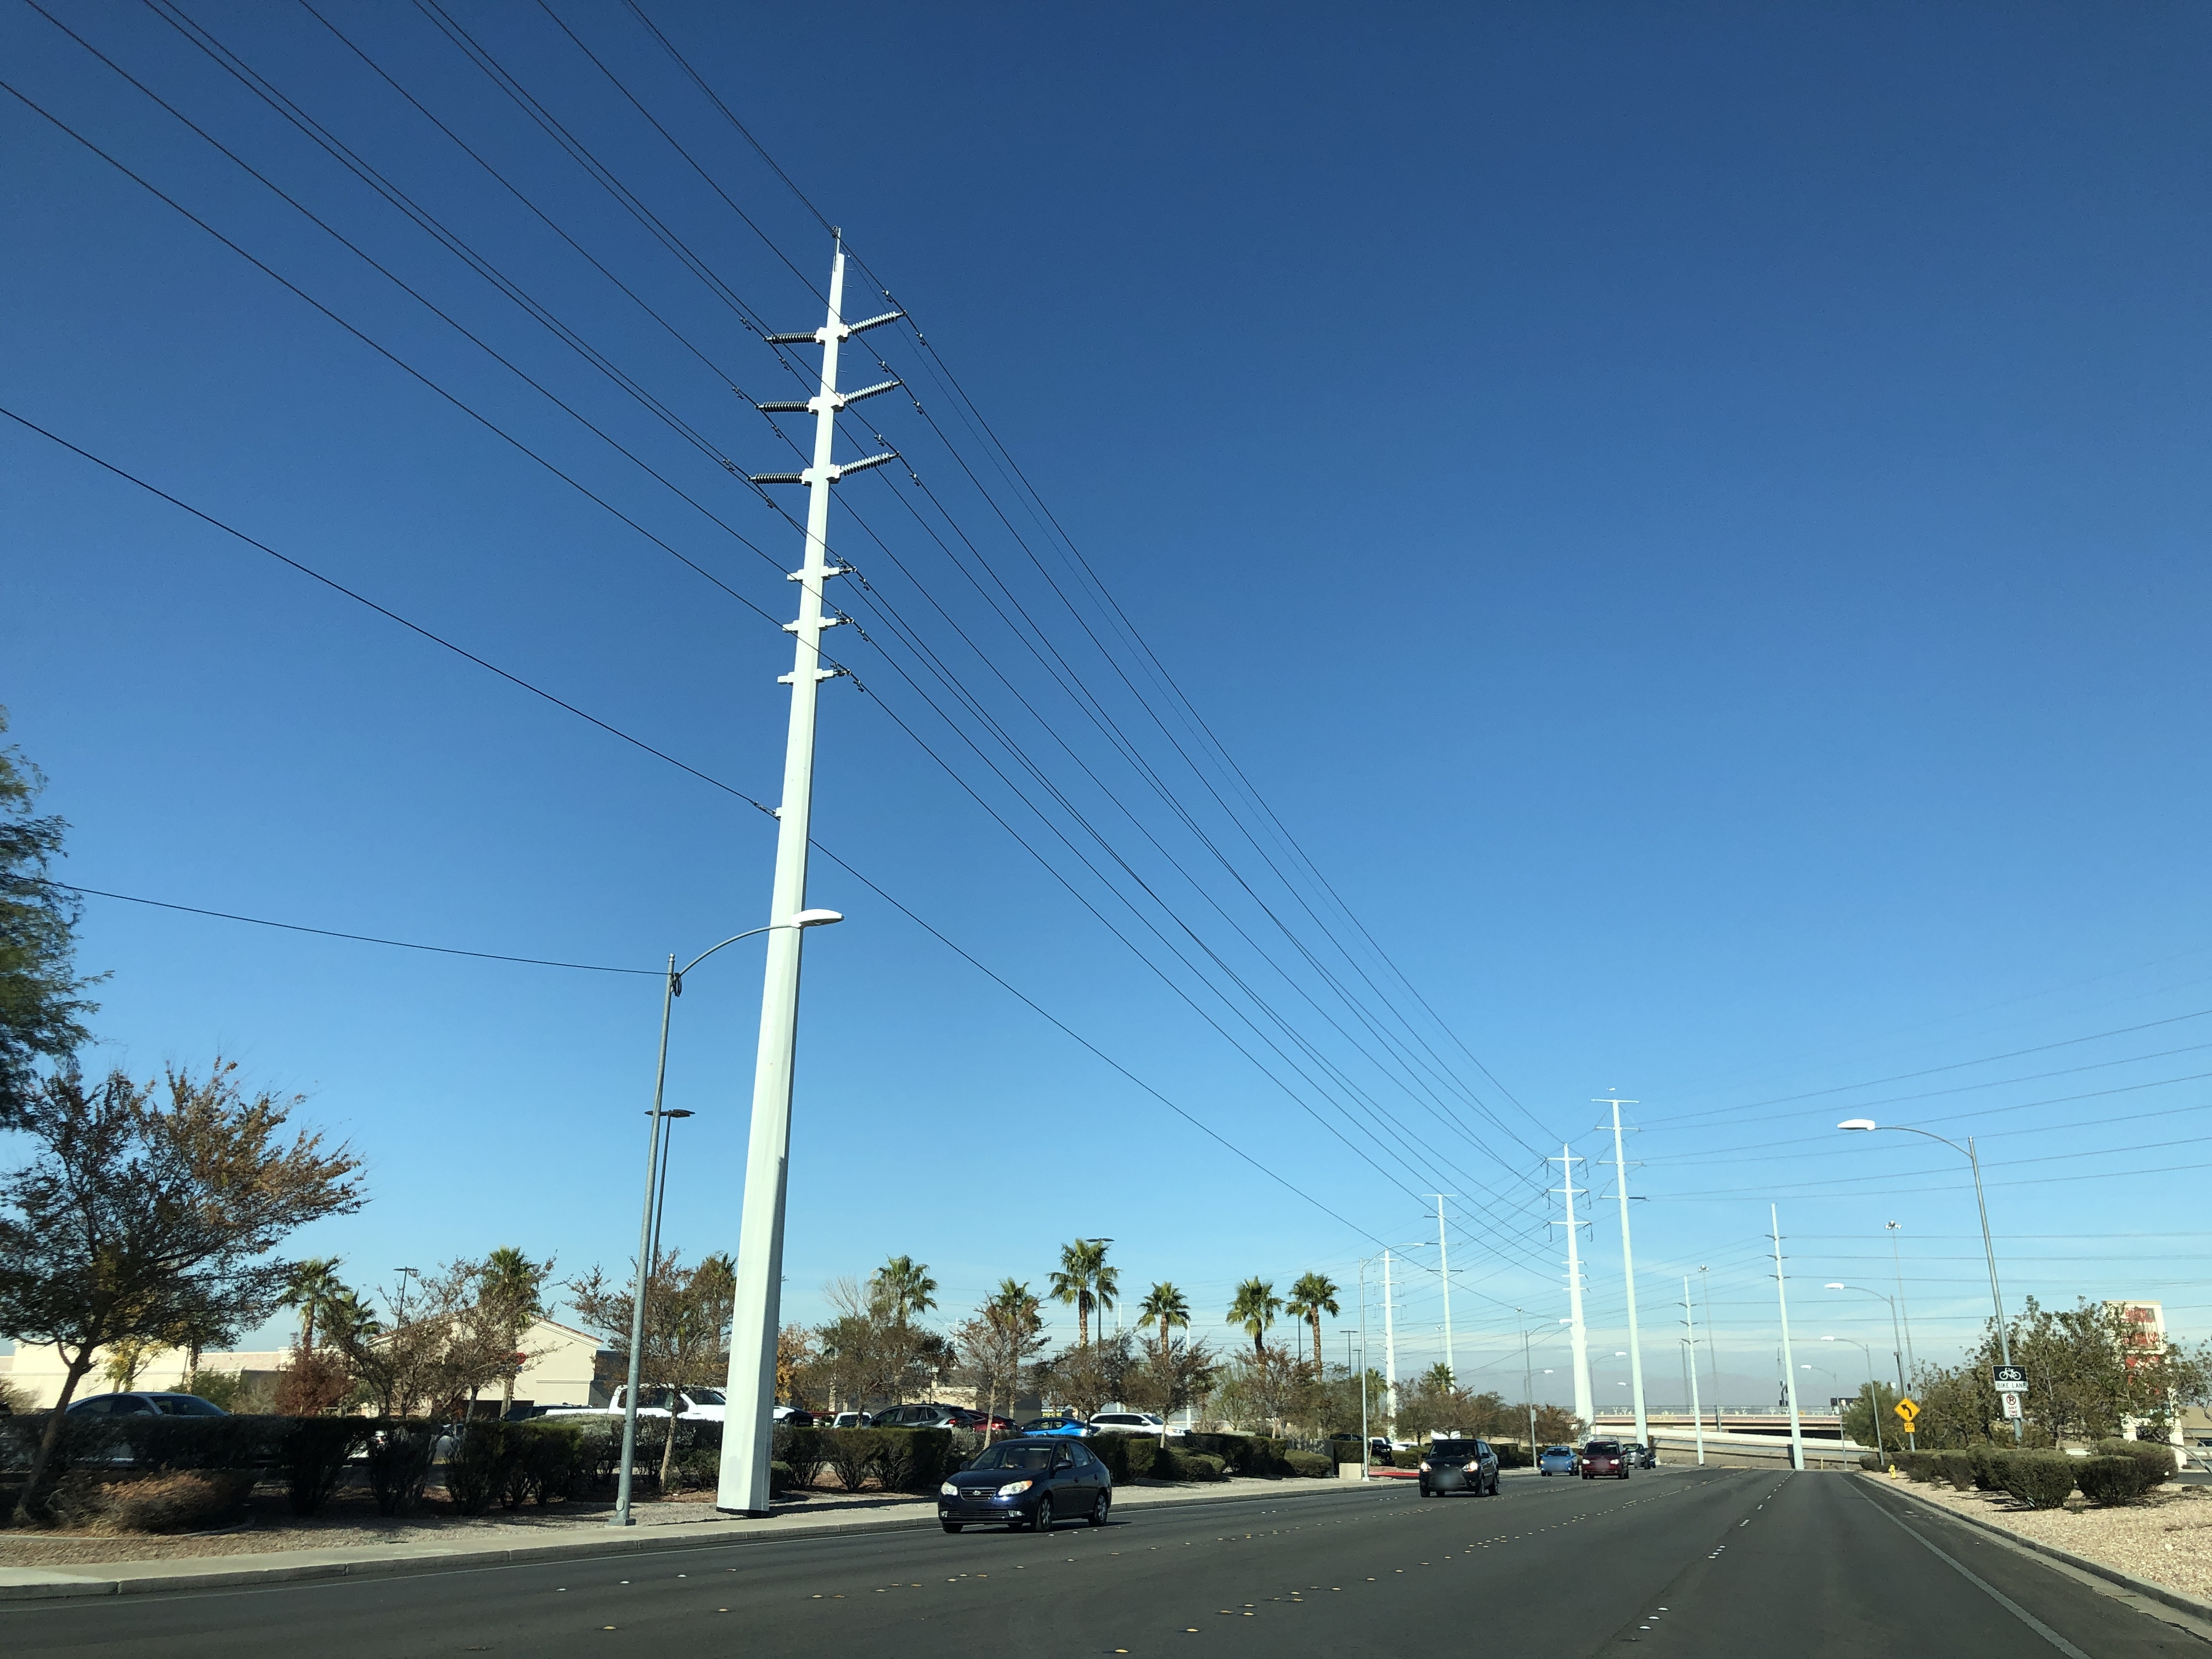
Feature: EV Charger
City: Henderson
State: Nevada
Country: United States